Kent Kessler

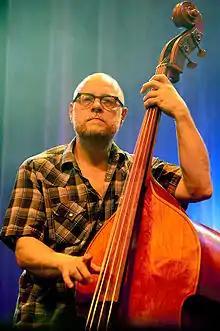
Kent Kessler, Moers Festival, 2010

Although born in Crawfordsville, Indiana, Kessler grew up on Cape Cod, Massachusetts. He began playing trombone at age ten. When he was thirteen, he moved with his family to Chicago and a few years later became interested in jazz. While attending St. Mary Center for Learning High School, he took lessons in bass guitar and jazz theory from Kestutis Stanciauskas.